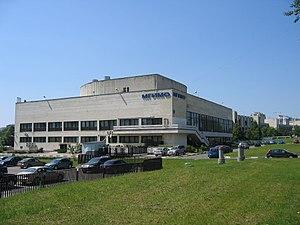
L’Institut d'État des relations internationales de Moscou auprès du ministère des Affaires étrangères de la Fédération de Russie est une université russe renommée, spécialisée dans le domaine des relations internationales.